History of the Jews in Cologne

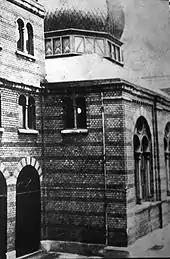
Synagogue Adass-Jeschurun

The St. Aper Straße Synagogue already existed during the middle of the 18th century. It was located in a mixed-use area, appreciated by affluent citizens. There were many exquisite antique shops, in which mostly Jewish owners sold expensive furniture and jewels. In 1884, these inhabitants built a synagogue of the orthodox community "Adass Jeschurun". The last rabbi was Isidor Caro who died in Theresienstadt concentration camp.